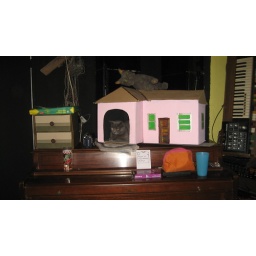
Cardboard house model used in the show: Stirling's cat Raisin is resting in the garage. The cat on the roof is not real.